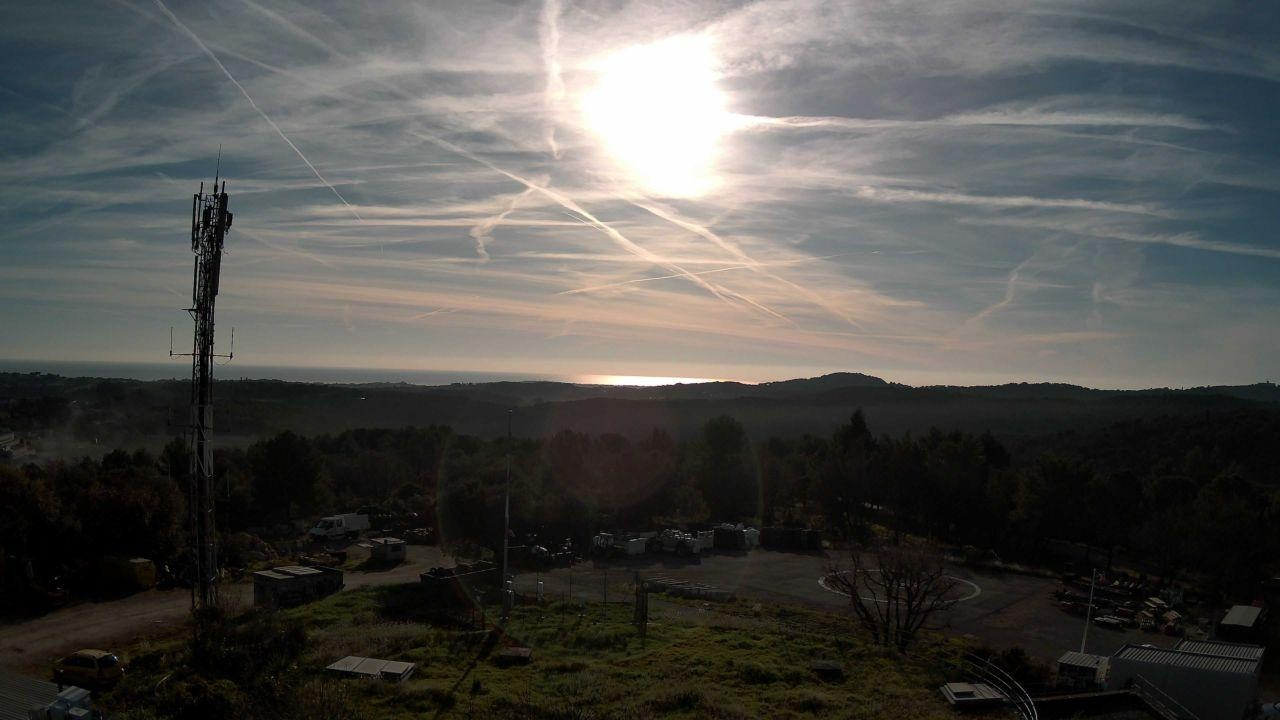
Fire: no
Smoke: yes